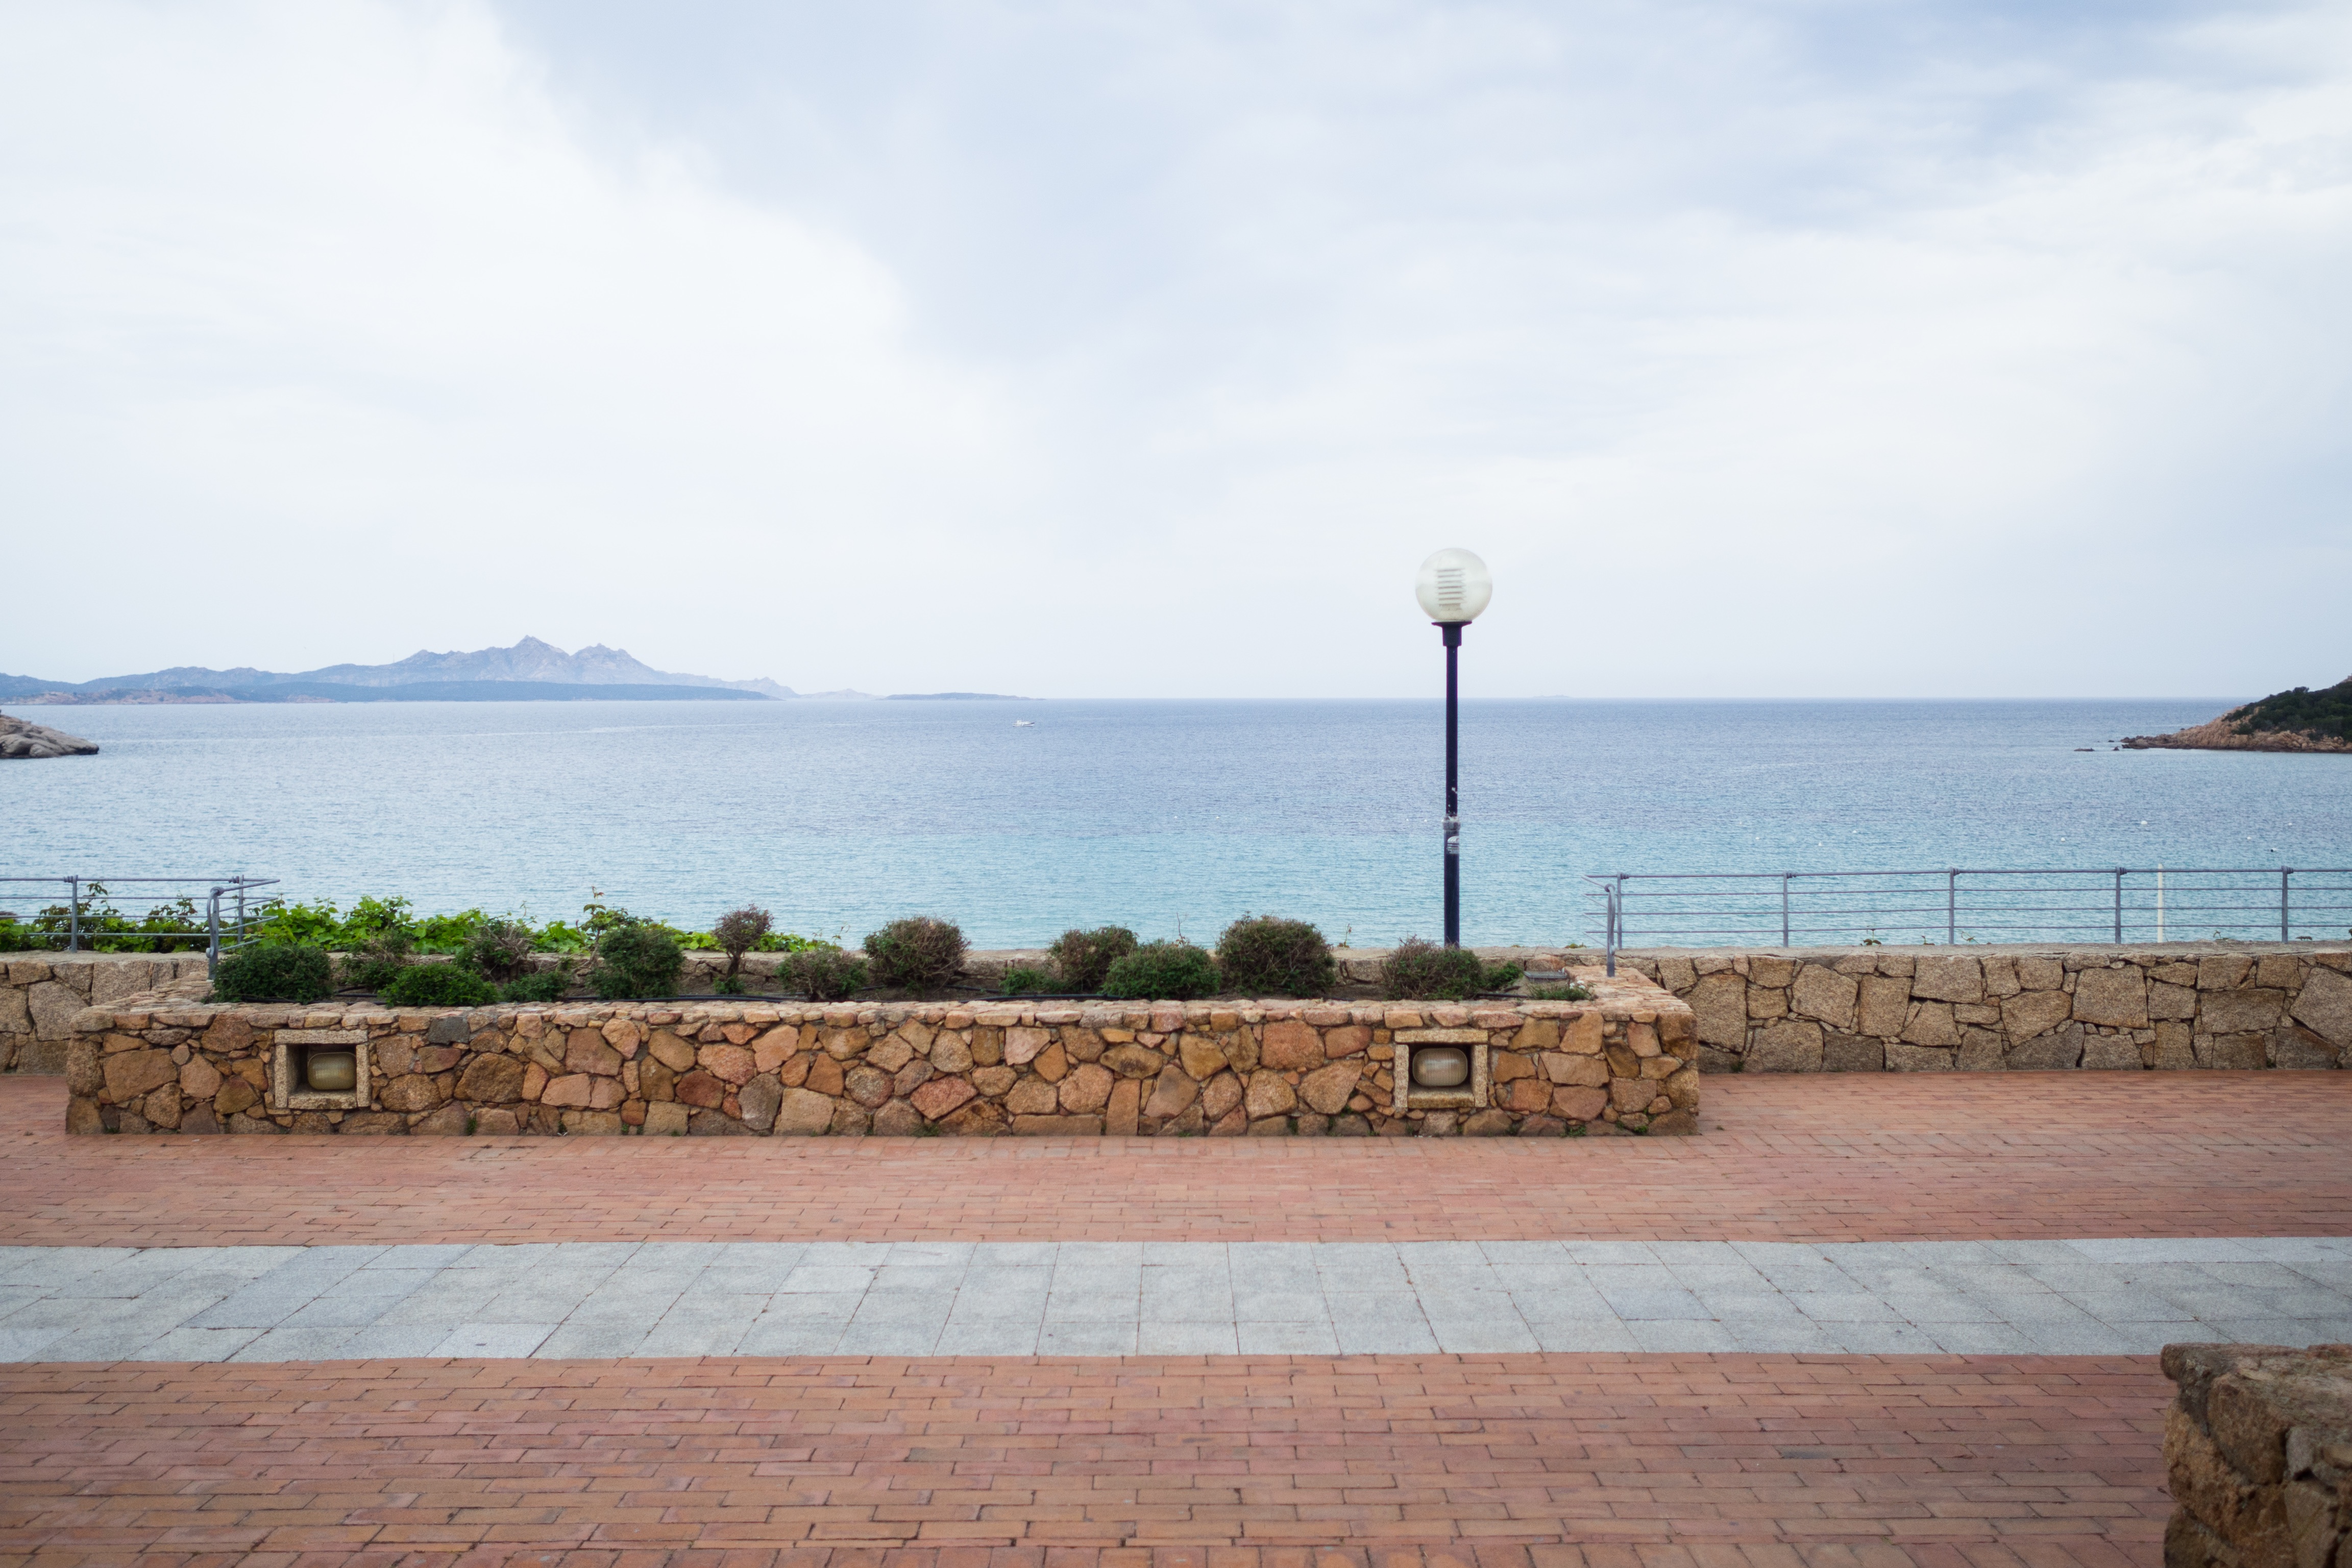
beach, sea, coast, ocean, dock, boardwalk, shore, pier, walkway, vacation, bay, body of water, cape